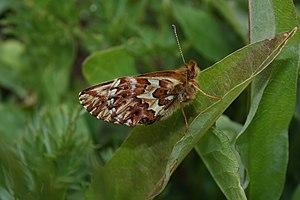
Le Nacré lapon est une espèce de lépidoptères de la famille des Nymphalidae et de la sous-famille des Heliconiinae.